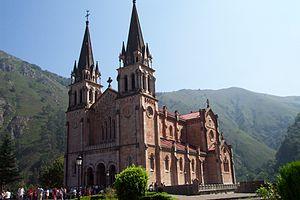
Pélage, né à la fin du VIIᵉ siècle, mort en 737 à Cangas de Onís, est le premier roi des Asturies. Il règne de 718 à 737.